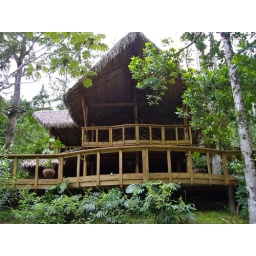
From the river looking at the lodge - note the last rappel stand to the left in the tree